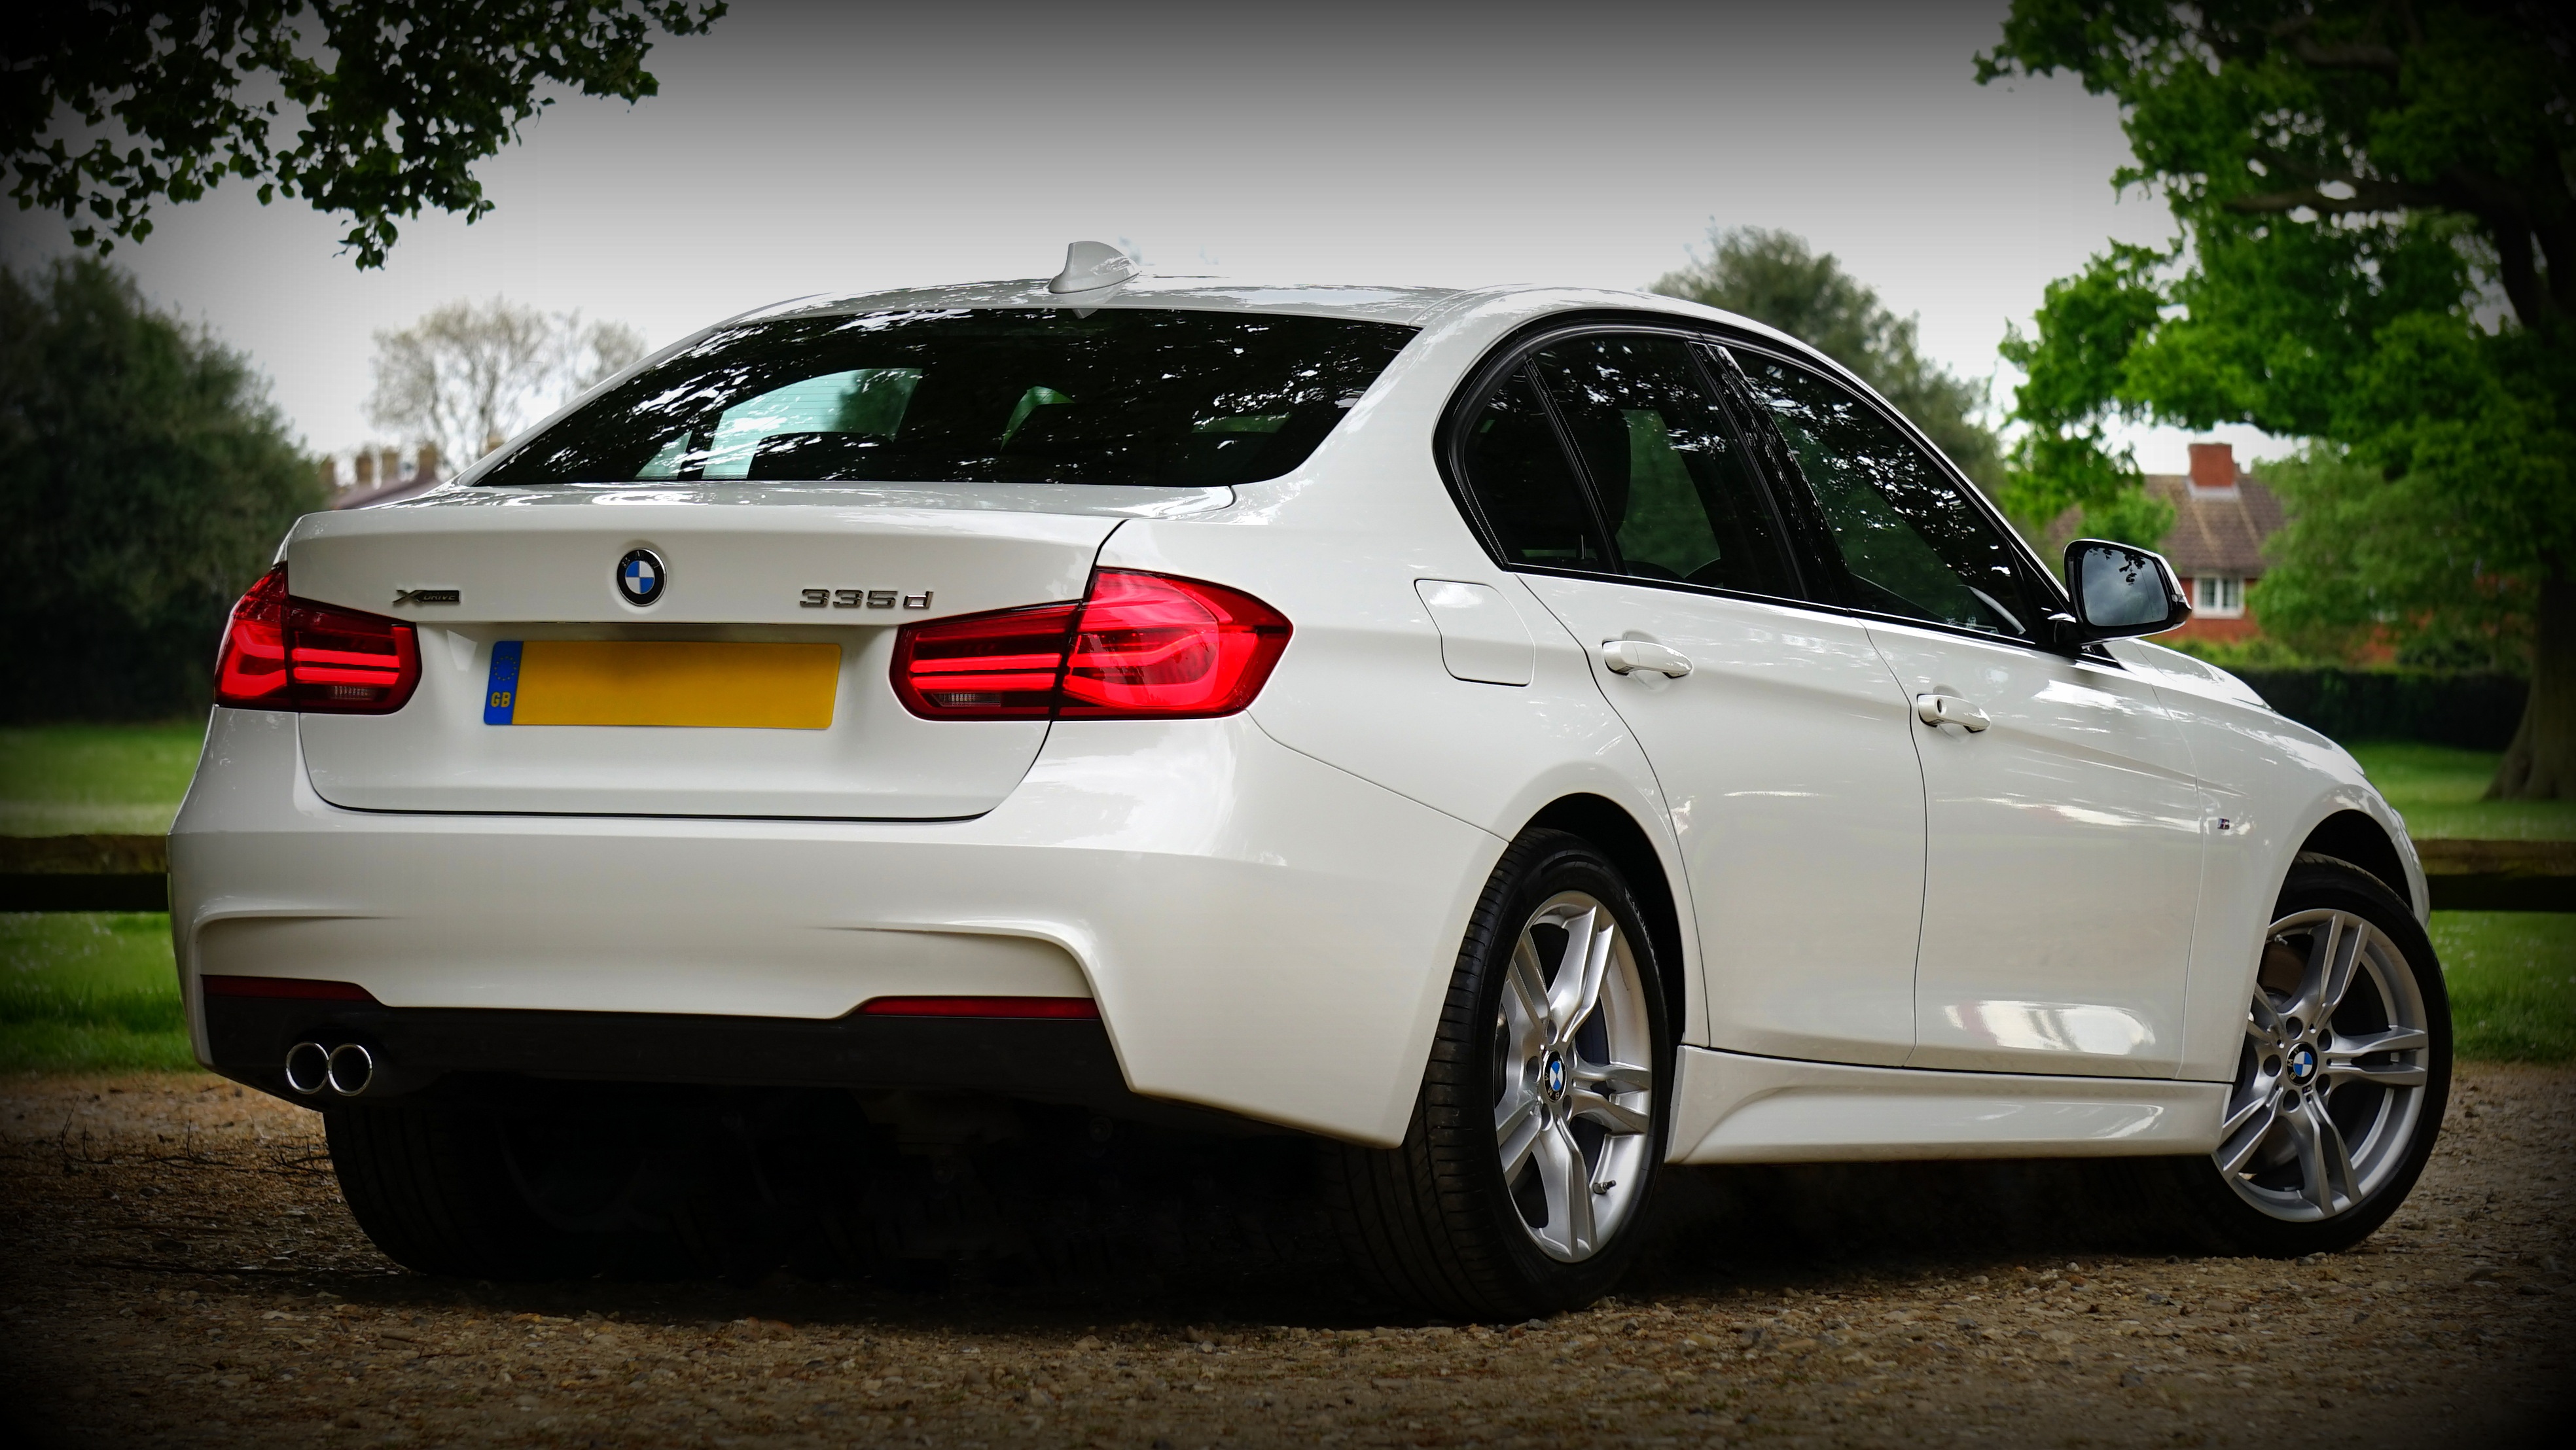
technology, white, car, wheel, automobile, motion, transportation, transport, vehicle, drive, auto, machine, headlight, lamp, speed, modern, automotive, sports car, grill, headlamp, bumper, power, luxury, design, rim, motor, sedan, style, front, bmw, convertible, coupe, fast, alloy, land vehicle, automobile make, automotive exterior, automotive design, luxury vehicle, vehicle registration plate, family car, executive car, bmw 3 series e90, bmw 335, sports sedan, bmw 3 series f30, personal luxury car, bmw 3 series gran turismo